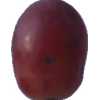
Label: pink_grape